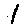
Label: 1